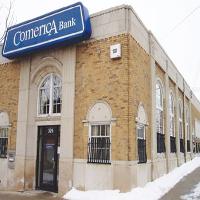
Weather: cloudy or overcast